Marcello Venusti

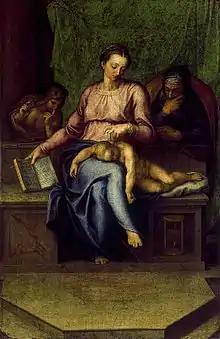
Marcello Venusti, "Holy Family", oil on wood, 43.2 x 28.6 cm, c. 1565. National Gallery, London

Marcello Venusti (1512 – 15 October 1579) was an Italian Mannerist painter active in Rome in the mid-16th century.